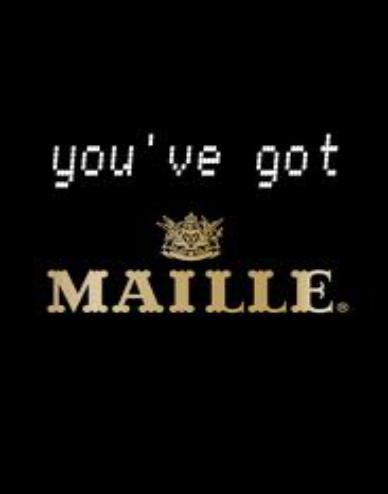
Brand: Maille
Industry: Food